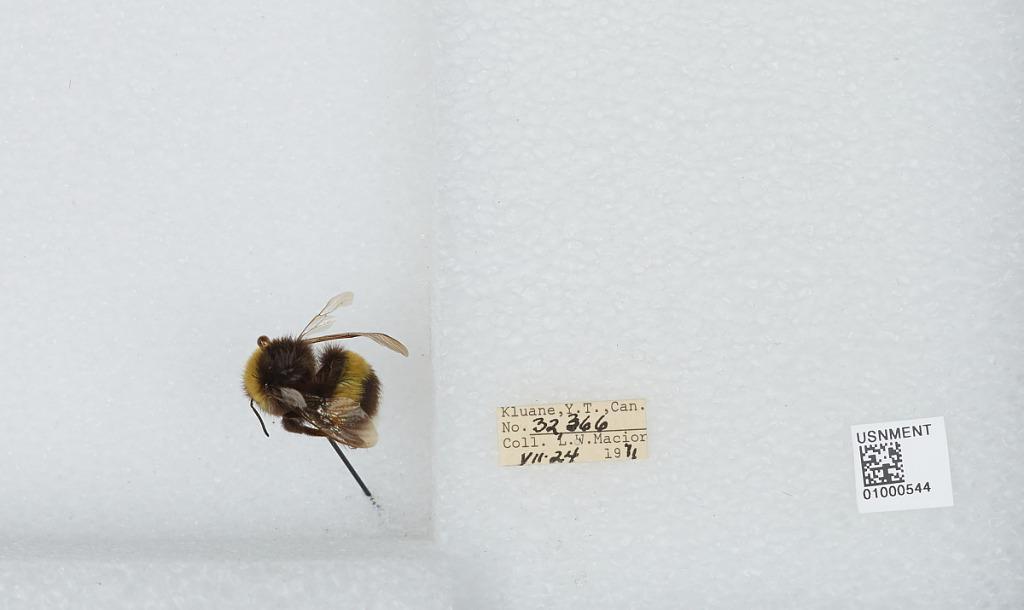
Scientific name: Bombus (Bombus) lucorum (Linnaeus)
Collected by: L. Macior
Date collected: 1971-7-24
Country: Canada
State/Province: Yukon Territory
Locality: Kluane
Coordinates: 60.75, -139.5